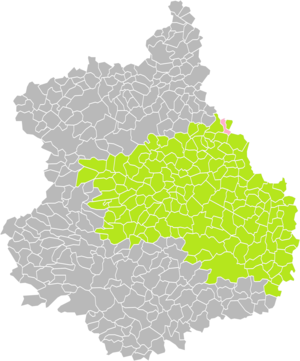
Localisation de la Commune d'Épernon dans l'arrondissement de Chartres (Eure-et-Loir)
Épernon est une commune française située dans le département d'Eure-et-Loir, en région Centre-Val de Loire.